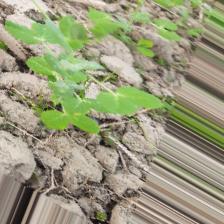
Label: Powdery Mildew